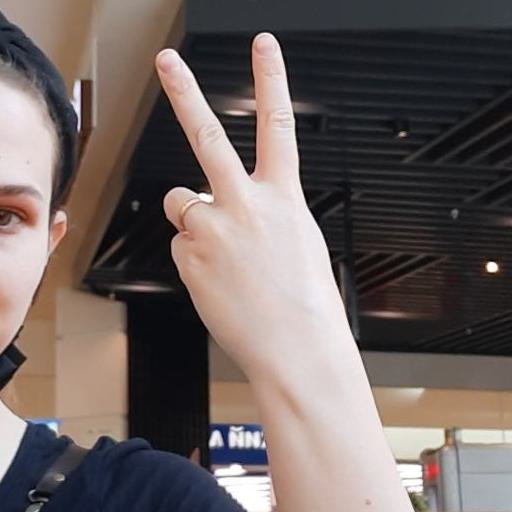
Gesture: peace_inverted